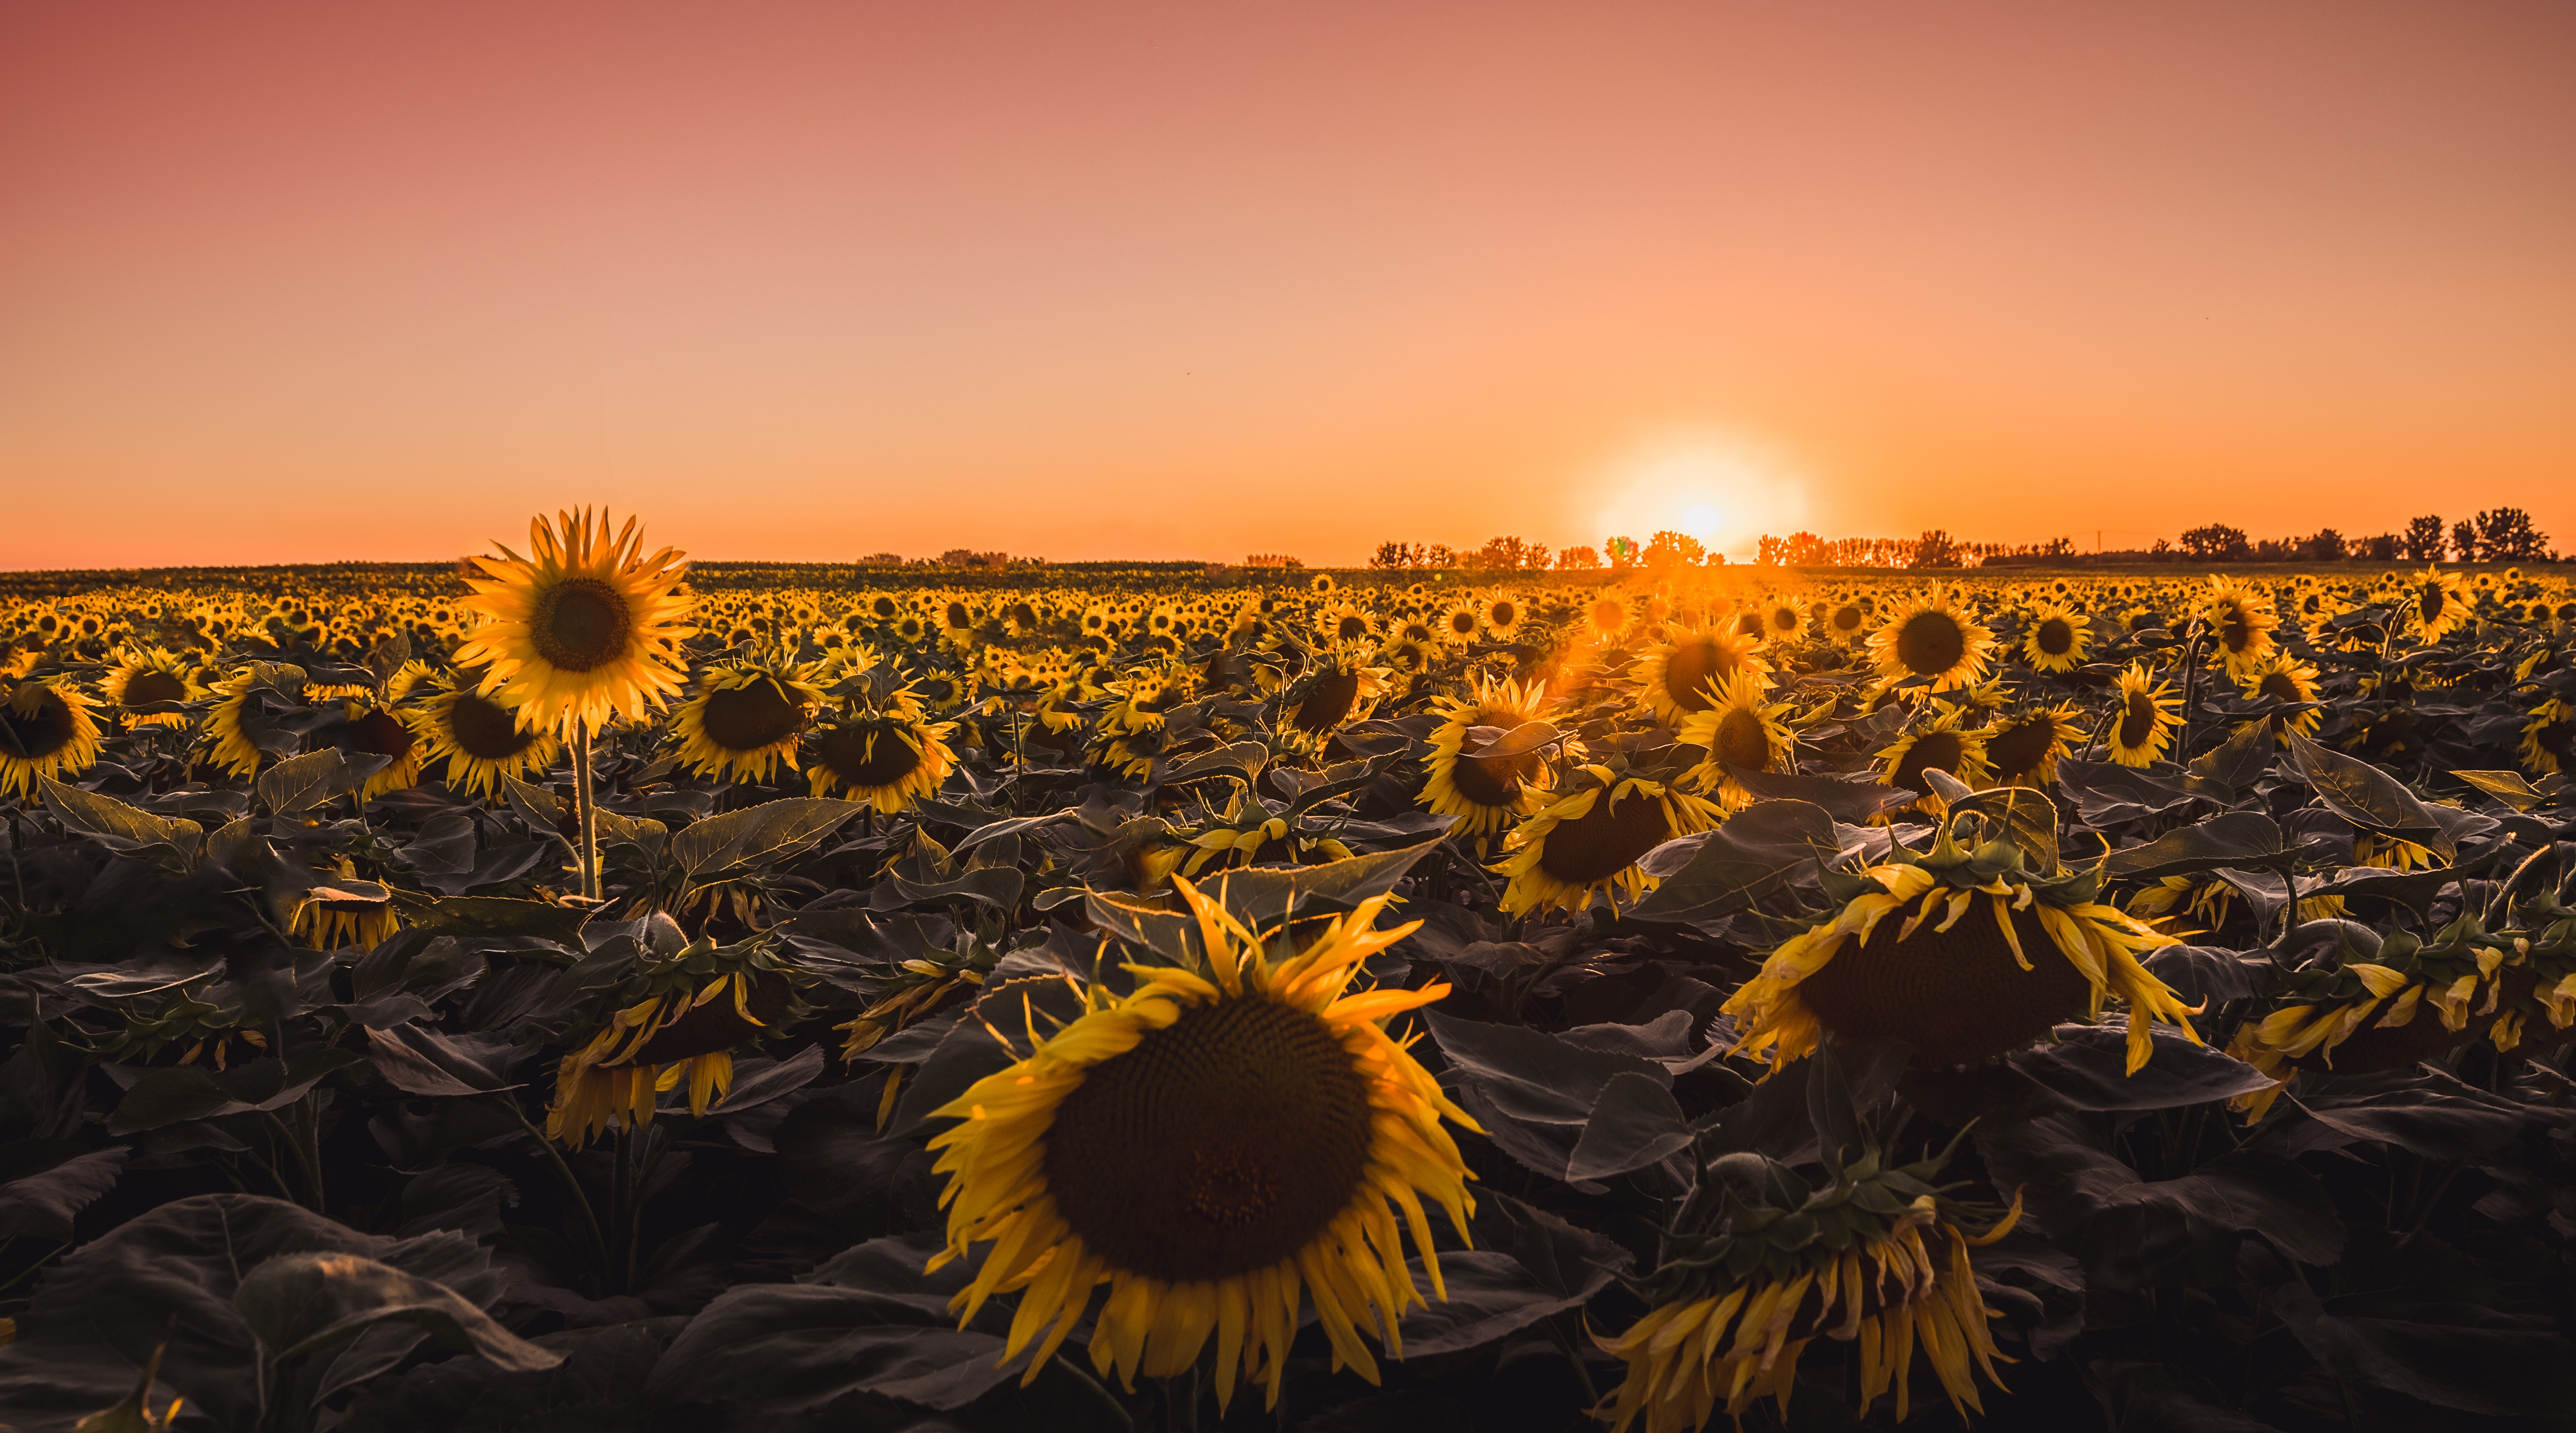
sunflower, sky, nature, flower, yellow, plant, sunset, field, cloud, evening, horizon, landscape, vegetarian food, wildflower, sunrise, sunlight, dusk, sun, flowering plant, stock photography, asterales, daisy family, petal, sunflower seed, afterglow, plain, cuisine